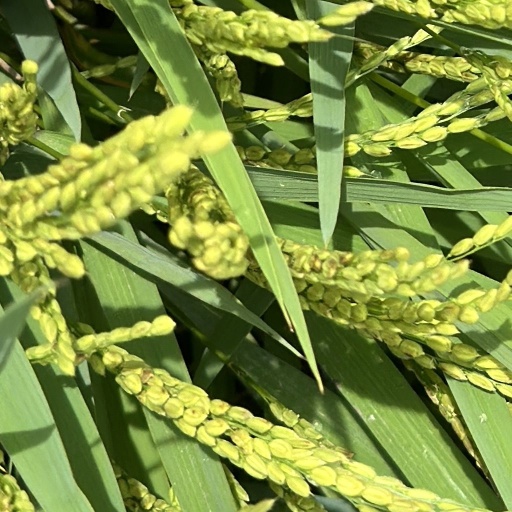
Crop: rice